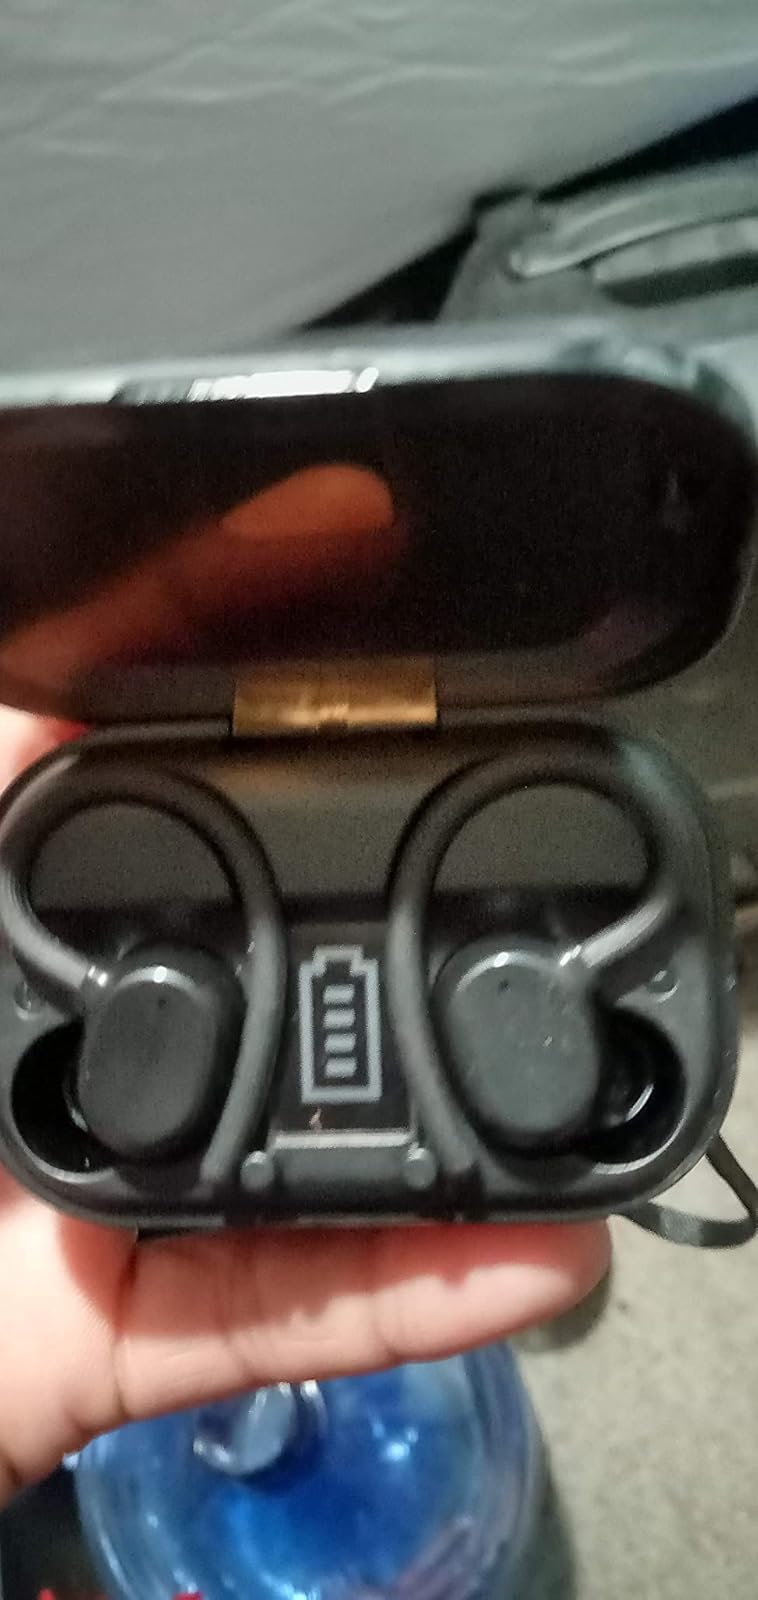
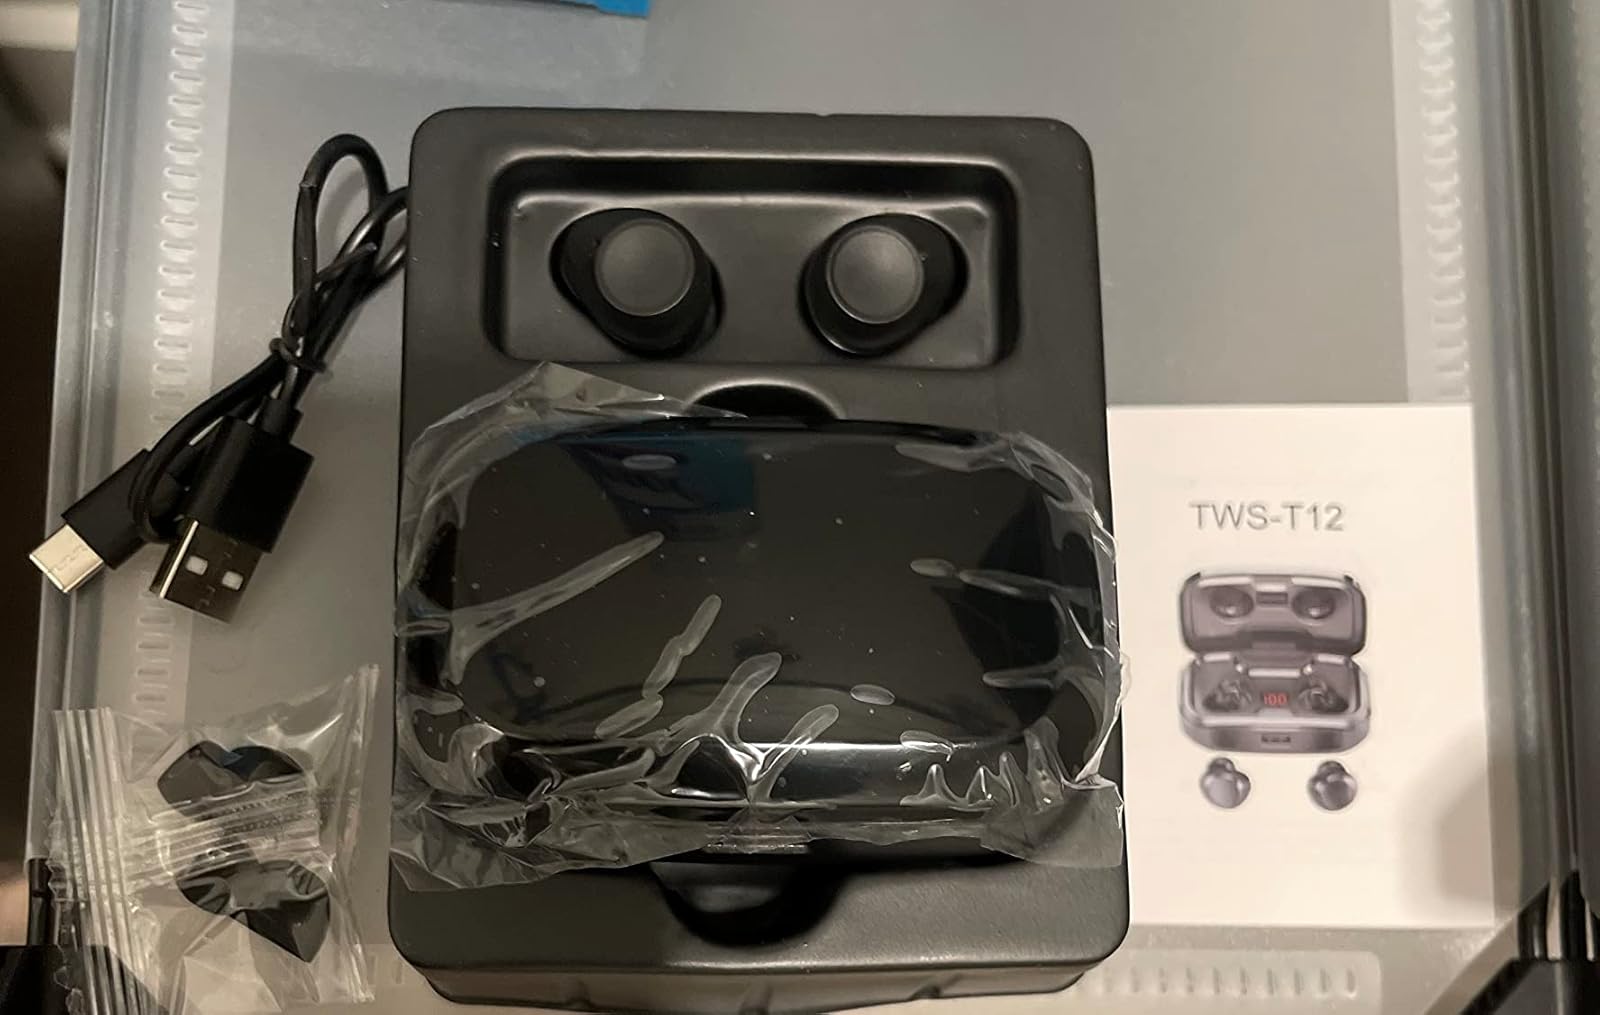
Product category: earbuds
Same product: no